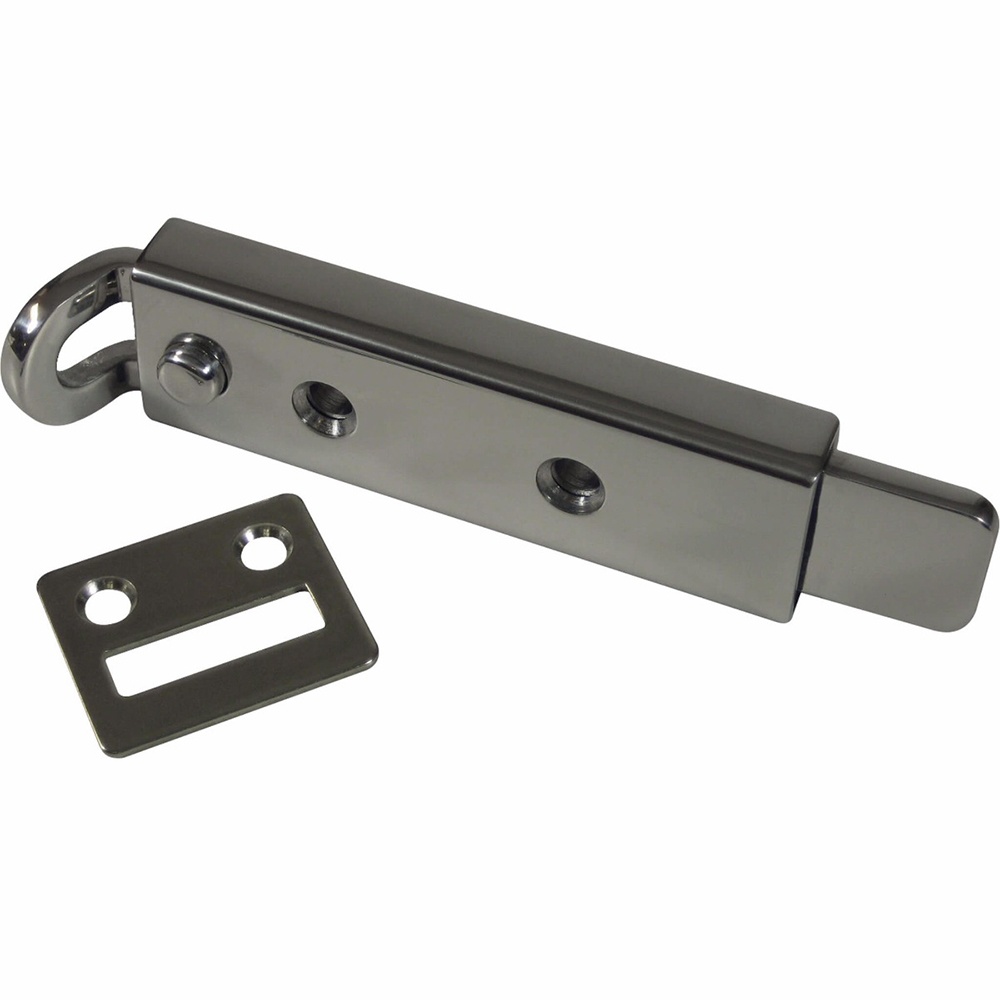
Southco Transom Slide Latch - Non-Locking - Stainless Steel [M5-60-205-8]
Transom Slide Latch - Non-Locking - Stainless Steel Features: Designed for 12mm (1/2”) doors Features an adjustable slide bolt Comes with striker (magnetic) Screws not included Spring Bolt Heavy Duty
Brand: Southco
Category: Hardware > Building Materials > Door Hardware > Door Strikes